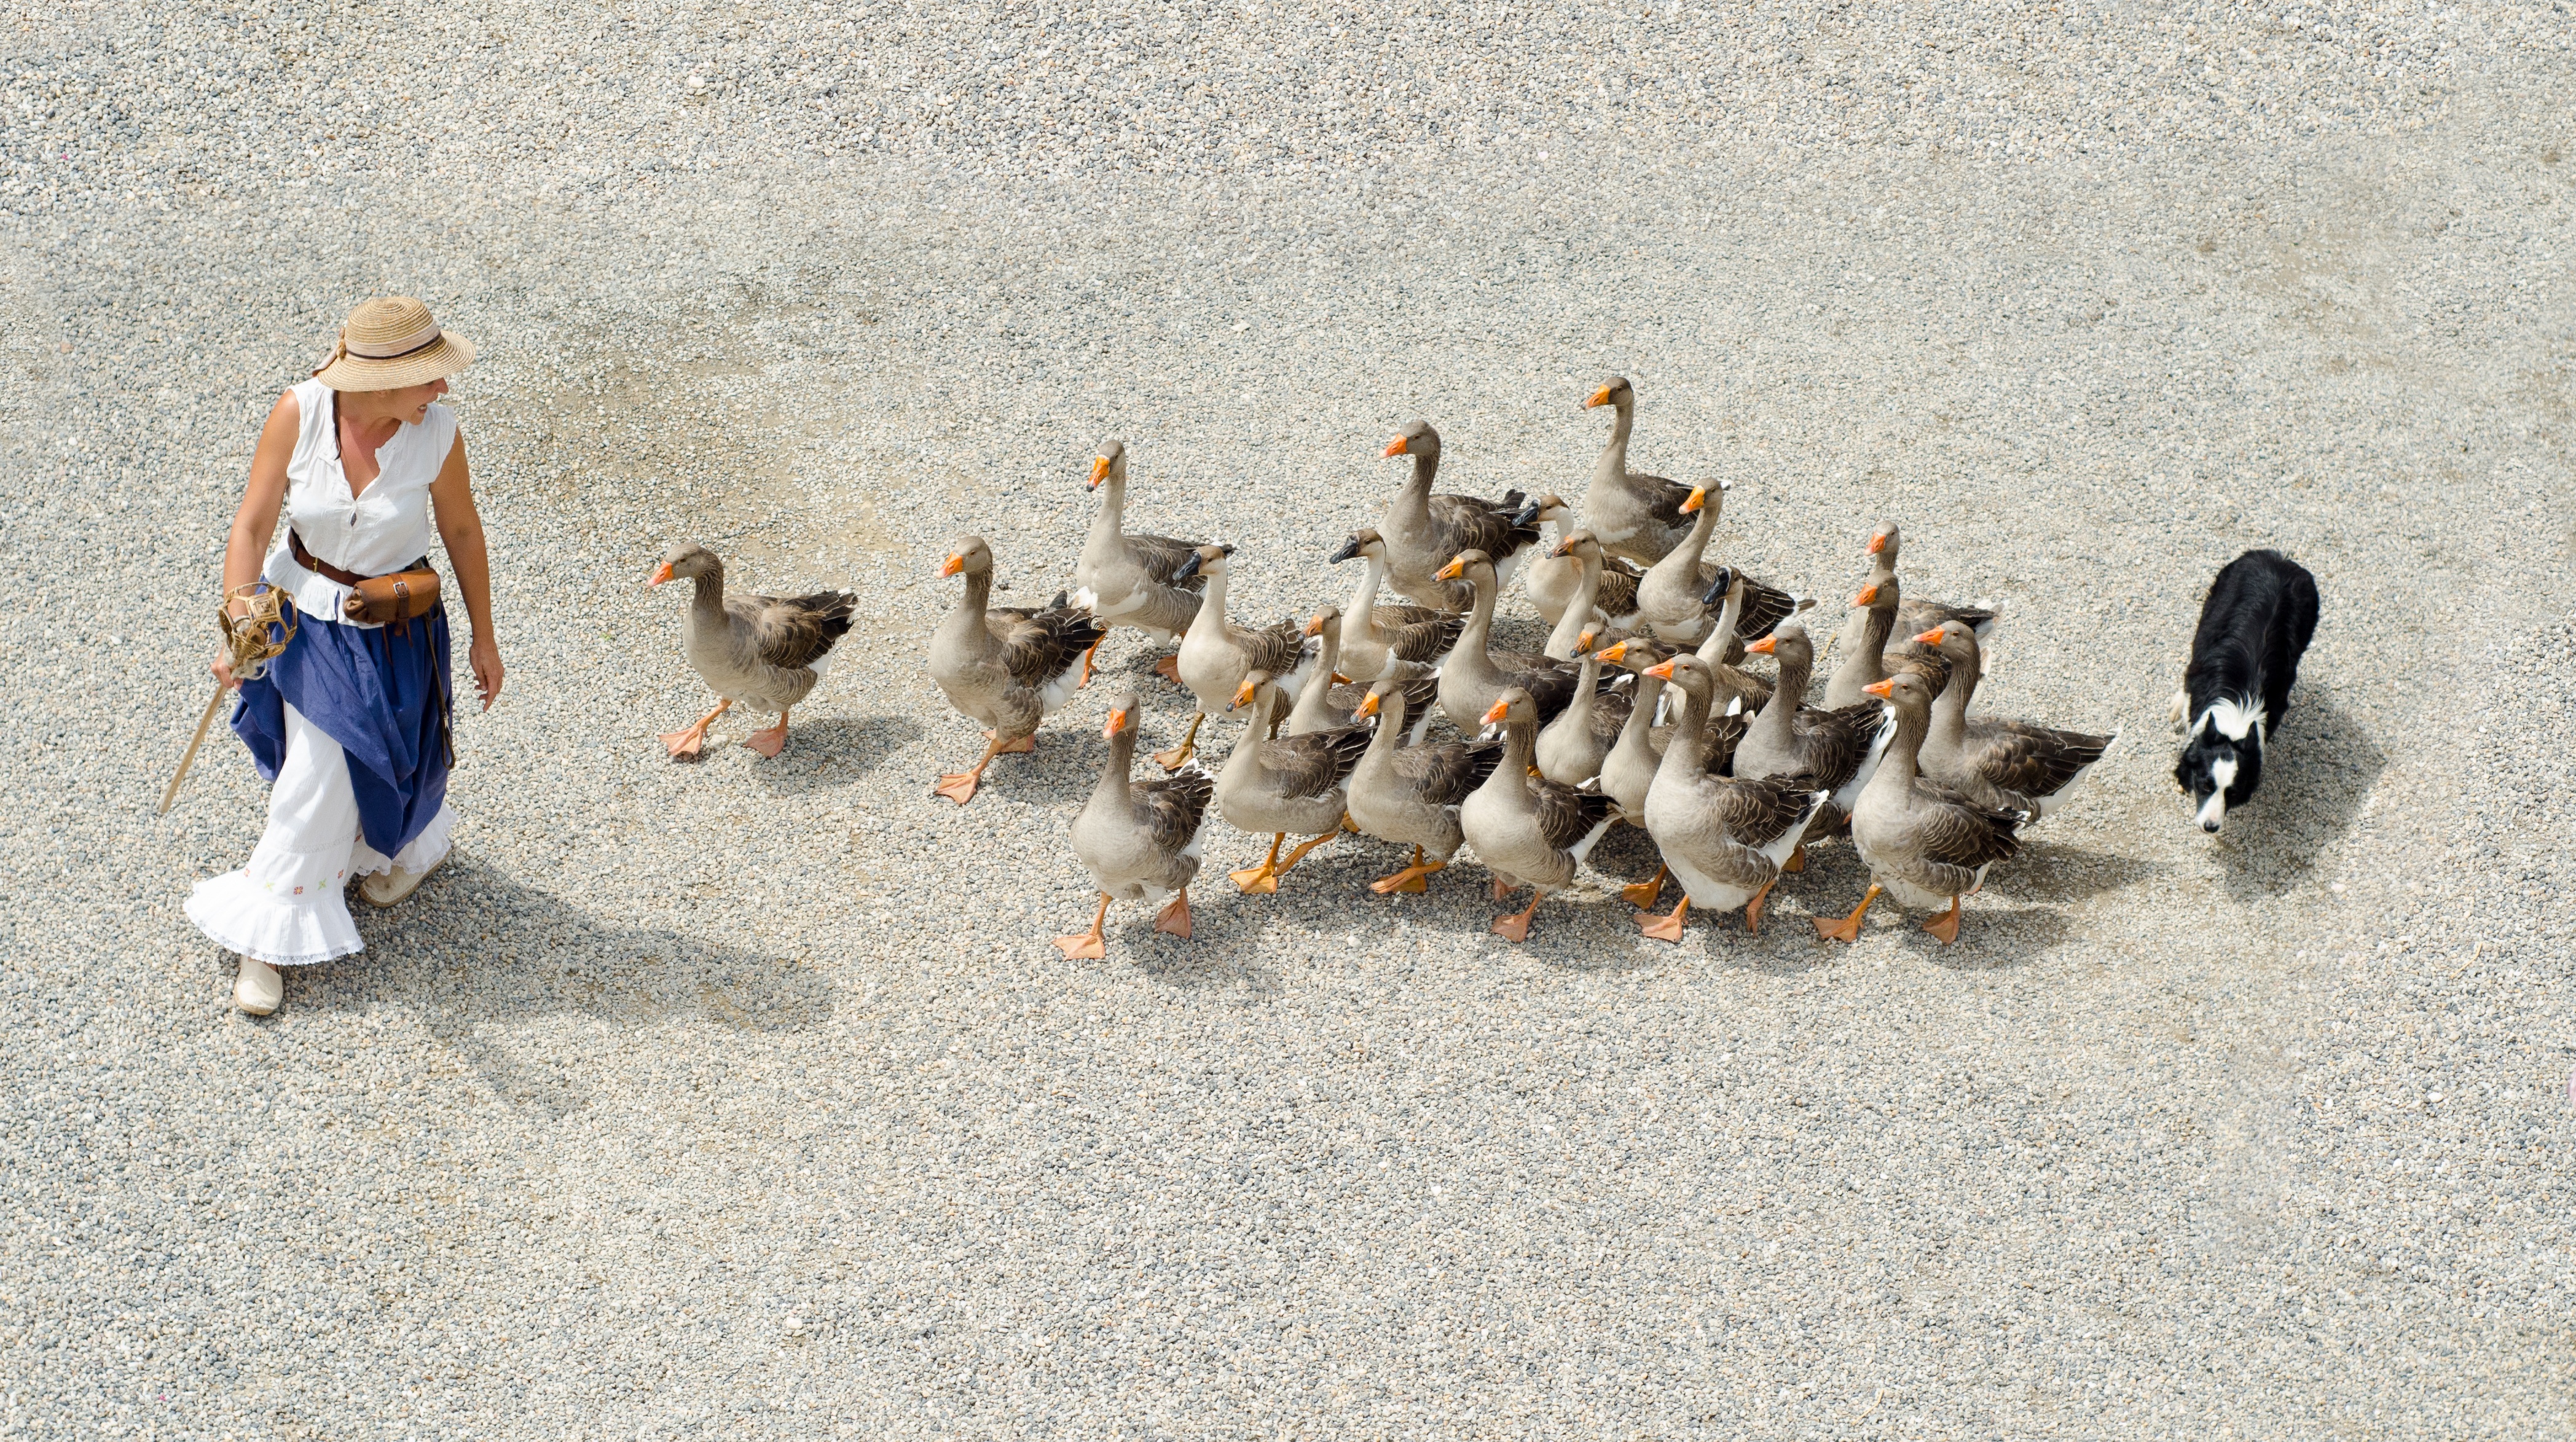
walking, bird, people, girl, woman, farm, dog, france, hat, shepherd, dress, duck, goose, geese, culture, waterfowl, water bird, traditional, foie gras, herding, ducks geese and swans